Alexander Wrabetz

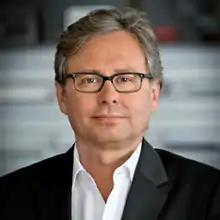

Alexander Wrabetz (born 21 March 1960) is the current chairman of the Austrian Football Bundesliga club SK Rapid Wien since 26 November 2022, and previously served as the Director General of the Austrian public broadcaster Österreichischer Rundfunk (ORF) from 1 January 2007 until 31 December 2021. He was also a Member of the Executive Board of the European Broadcasting Union.